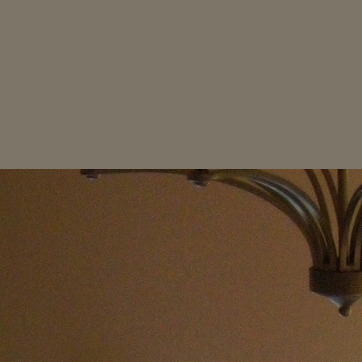
Material: painted